Texas Tech University

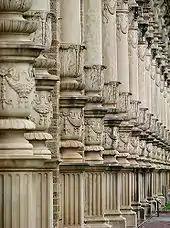
Chemistry Building

The largest academic division on campus, the College of Arts & Sciences offers bachelor's, master's, and doctoral degrees in a wide range of subjects from philosophy to mathematics. In 2004, the College of Mass Communications and the College of Visual & Performing Arts were created from programs organized within the College of Arts & Sciences. The College of Mass Communications changed its name to the College of Media & Communication in 2012 and offers degrees in several areas, including advertising, journalism, digital media and professional communication, and public relations. The College of Visual & Performing Arts was renamed in honor of the contributions by the J.T. & Margaret Talkington Foundation in 2016. Programs offered through Talkington College are accredited by the National Association of Schools of Art and Design, the National Association of Schools of Music, and the National Association of Schools of Theatre.